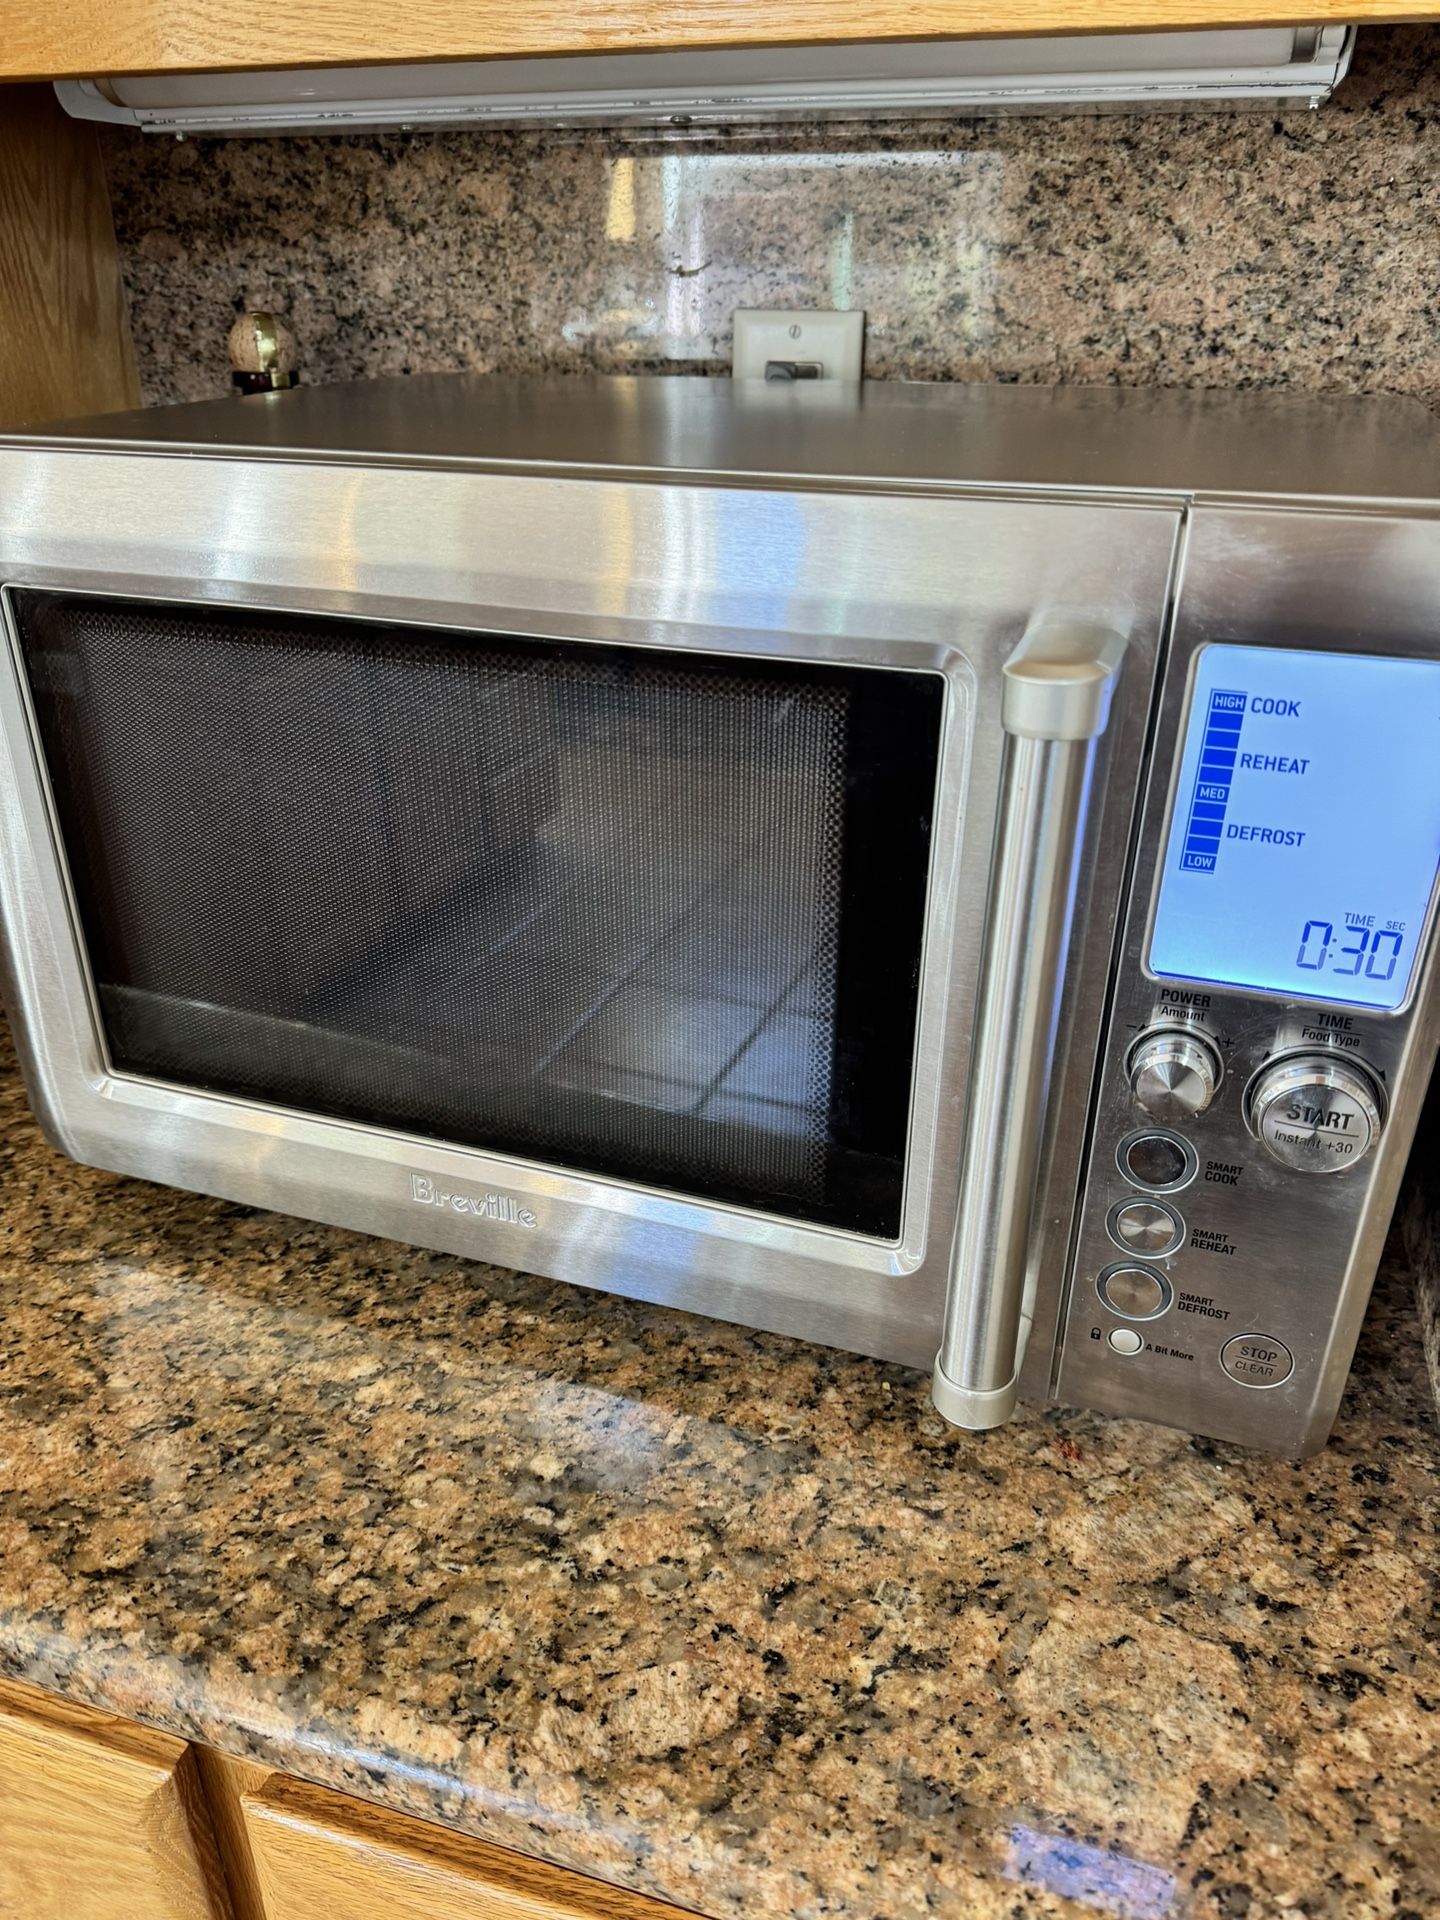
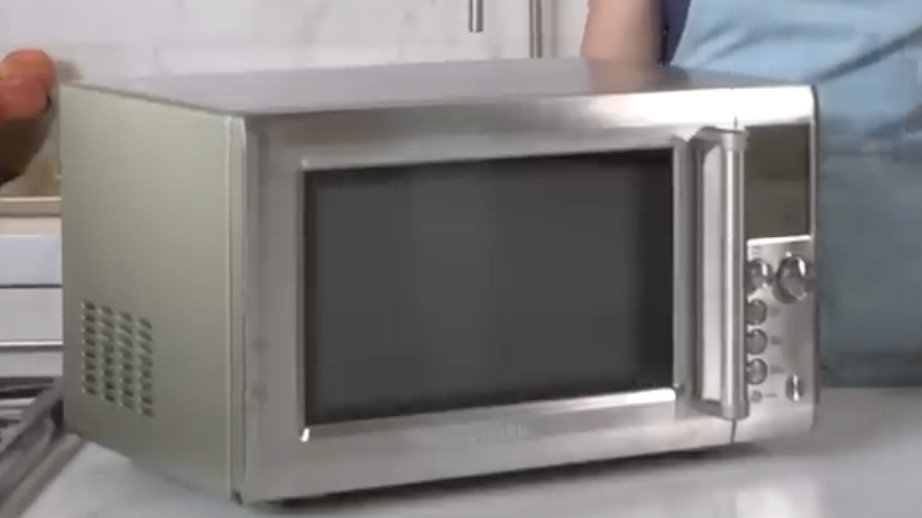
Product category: misc
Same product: yes